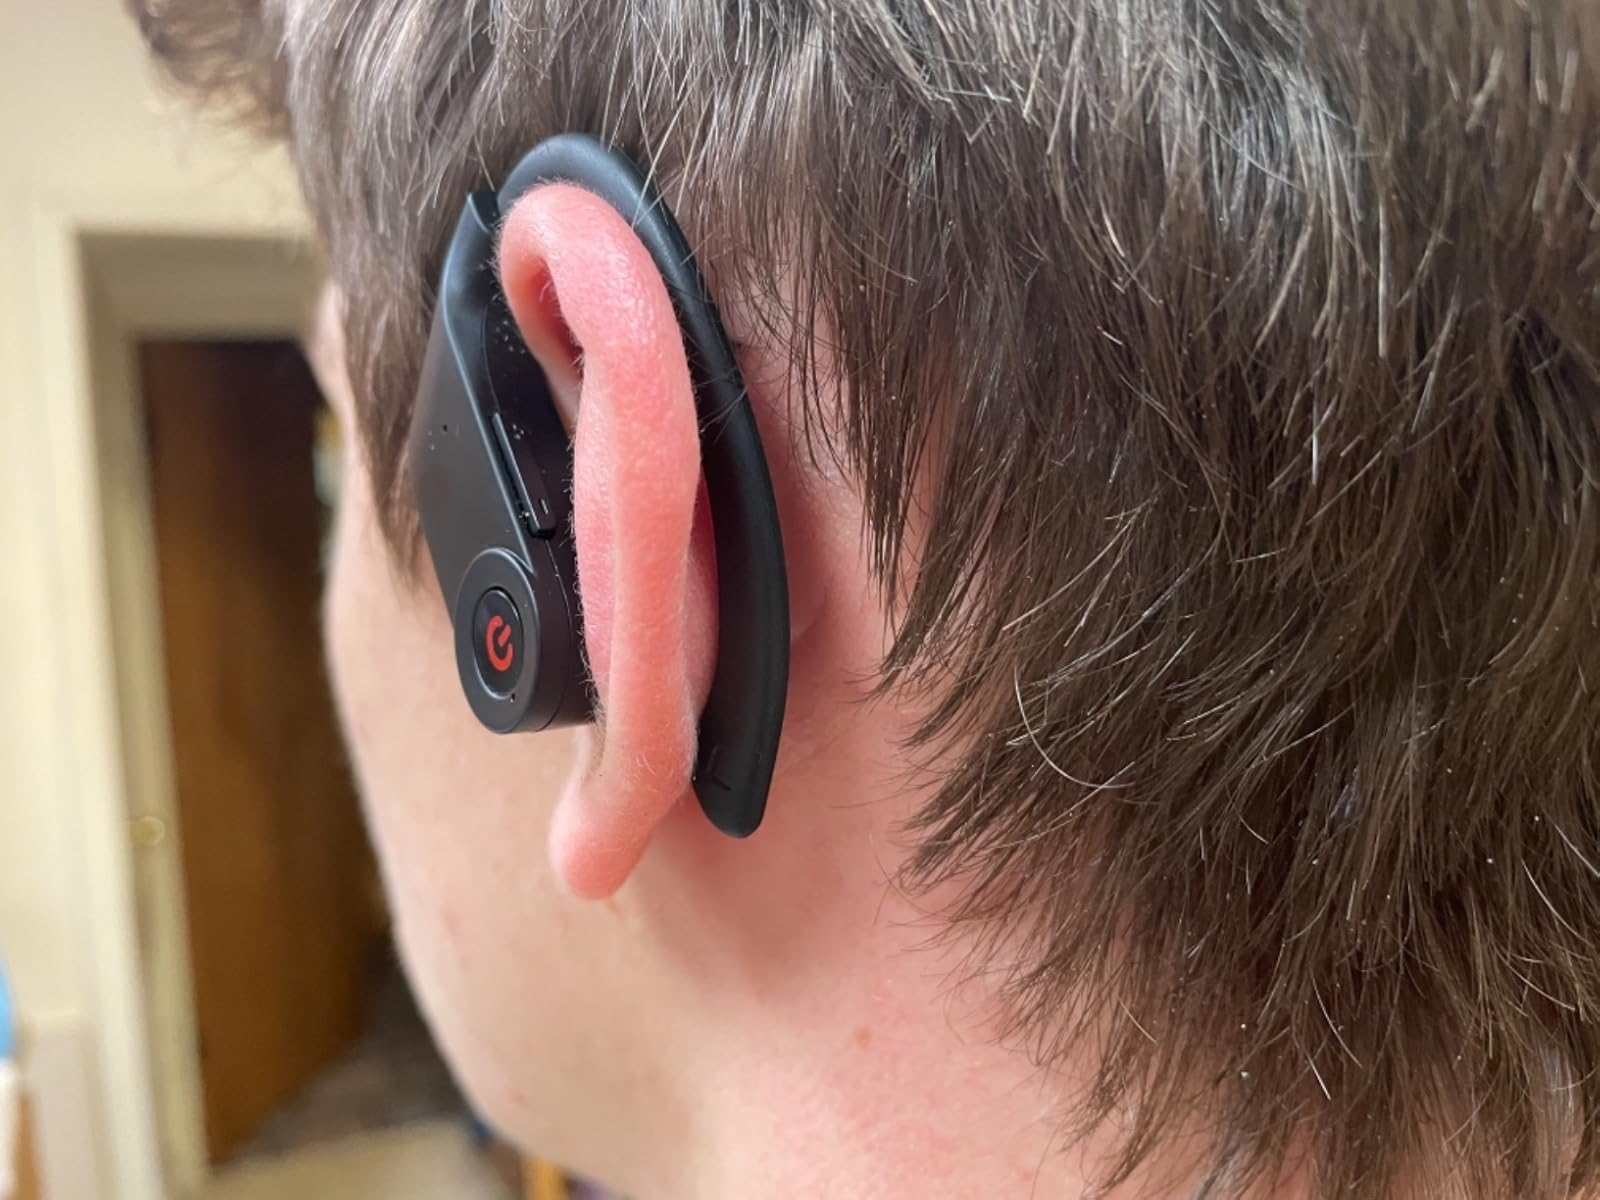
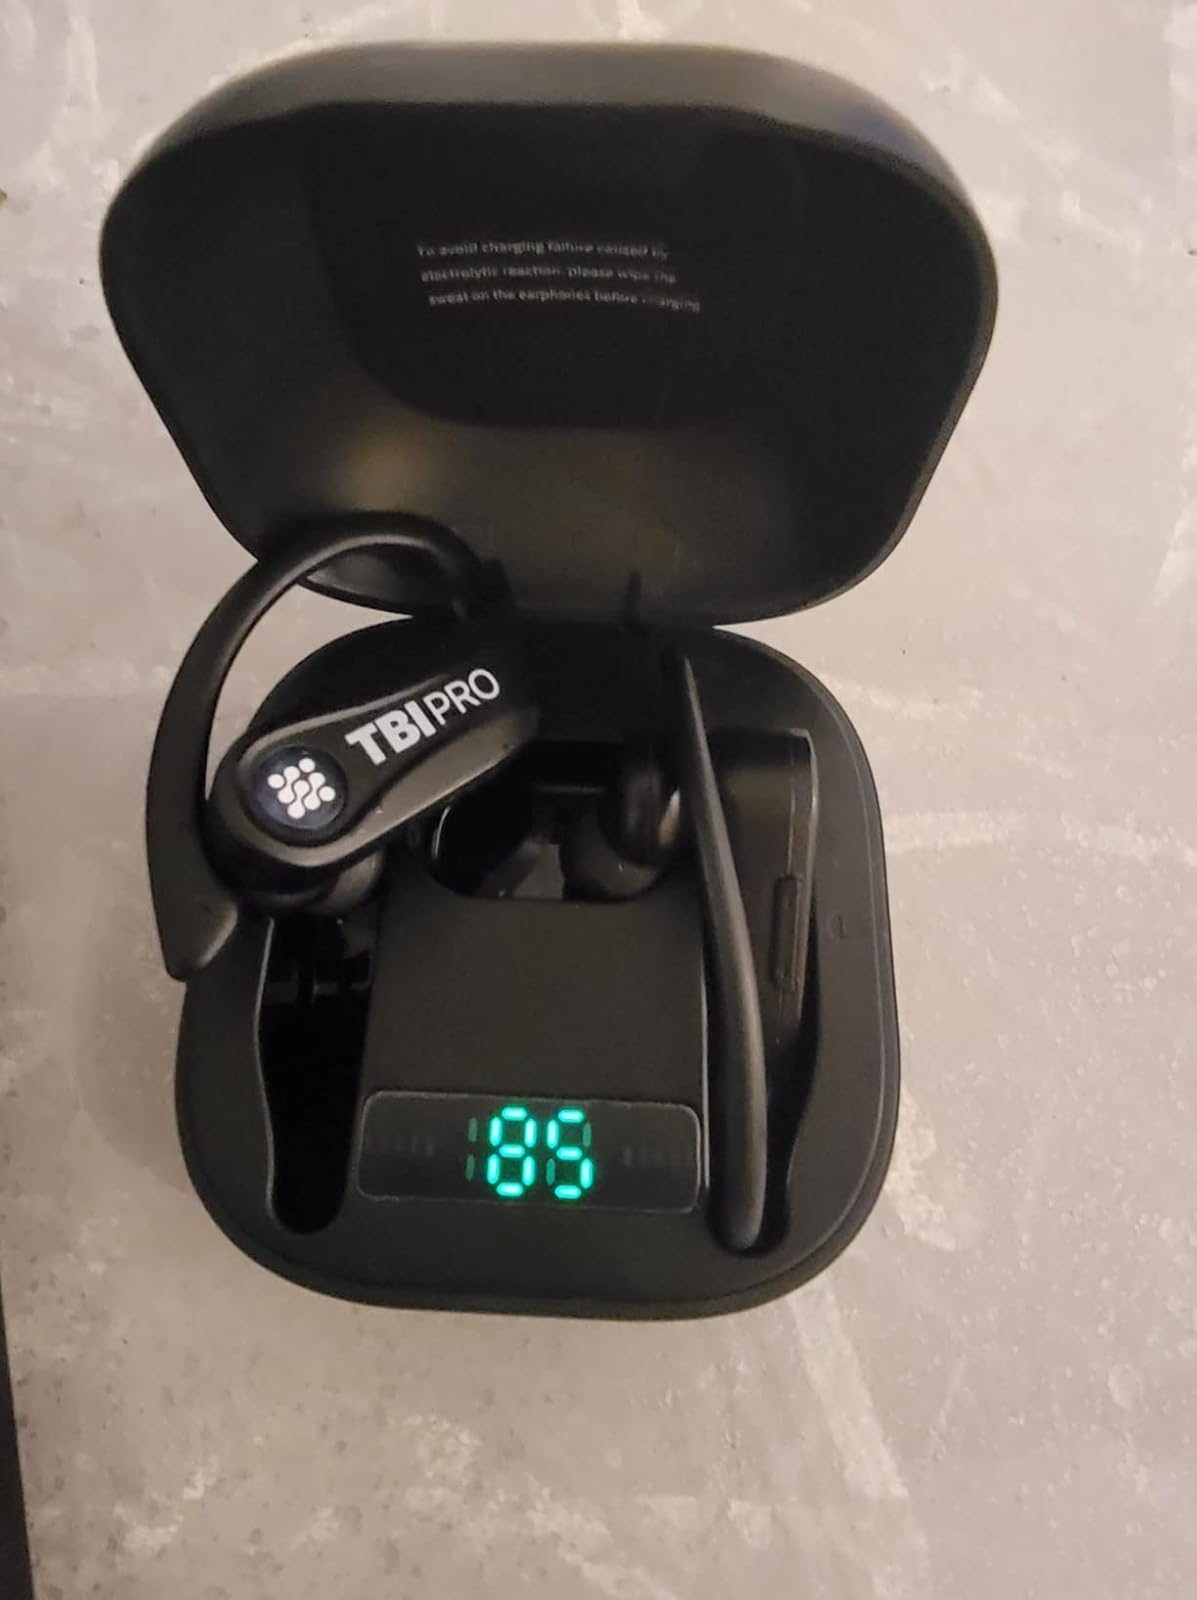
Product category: earbuds
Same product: no